Healthcare in India

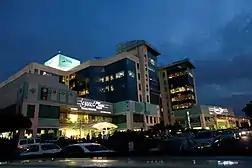

Public healthcare is free for every Indian resident. The Indian public health sector encompasses 18% of total outpatient care and 44% of total inpatient care. Middle and upper class individuals living in India tend to use public healthcare less than those with a lower standard of living. Additionally, women and the elderly are more likely to use public services. The public health care system was originally developed in order to provide a means to healthcare access regardless of socioeconomic status or caste. However, reliance on public and private healthcare sectors varies significantly between states. Several reasons are cited for relying on the private rather than public sector; the main reason at the national level is poor quality of care in the public sector, with more than 57% of households pointing to this as the reason for a preference for private health care. Much of the public healthcare sector caters to the rural areas, and the poor quality arises from the reluctance of experienced healthcare providers to visit the rural areas. Consequently, the majority of the public healthcare system catering to the rural and remote areas relies on inexperienced and unmotivated interns who are mandated to spend time in public healthcare clinics as part of their curricular requirement. Other major reasons are long distances between public hospitals and residential areas, long wait times, and inconvenient hours of operation.